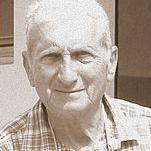
Age: 79